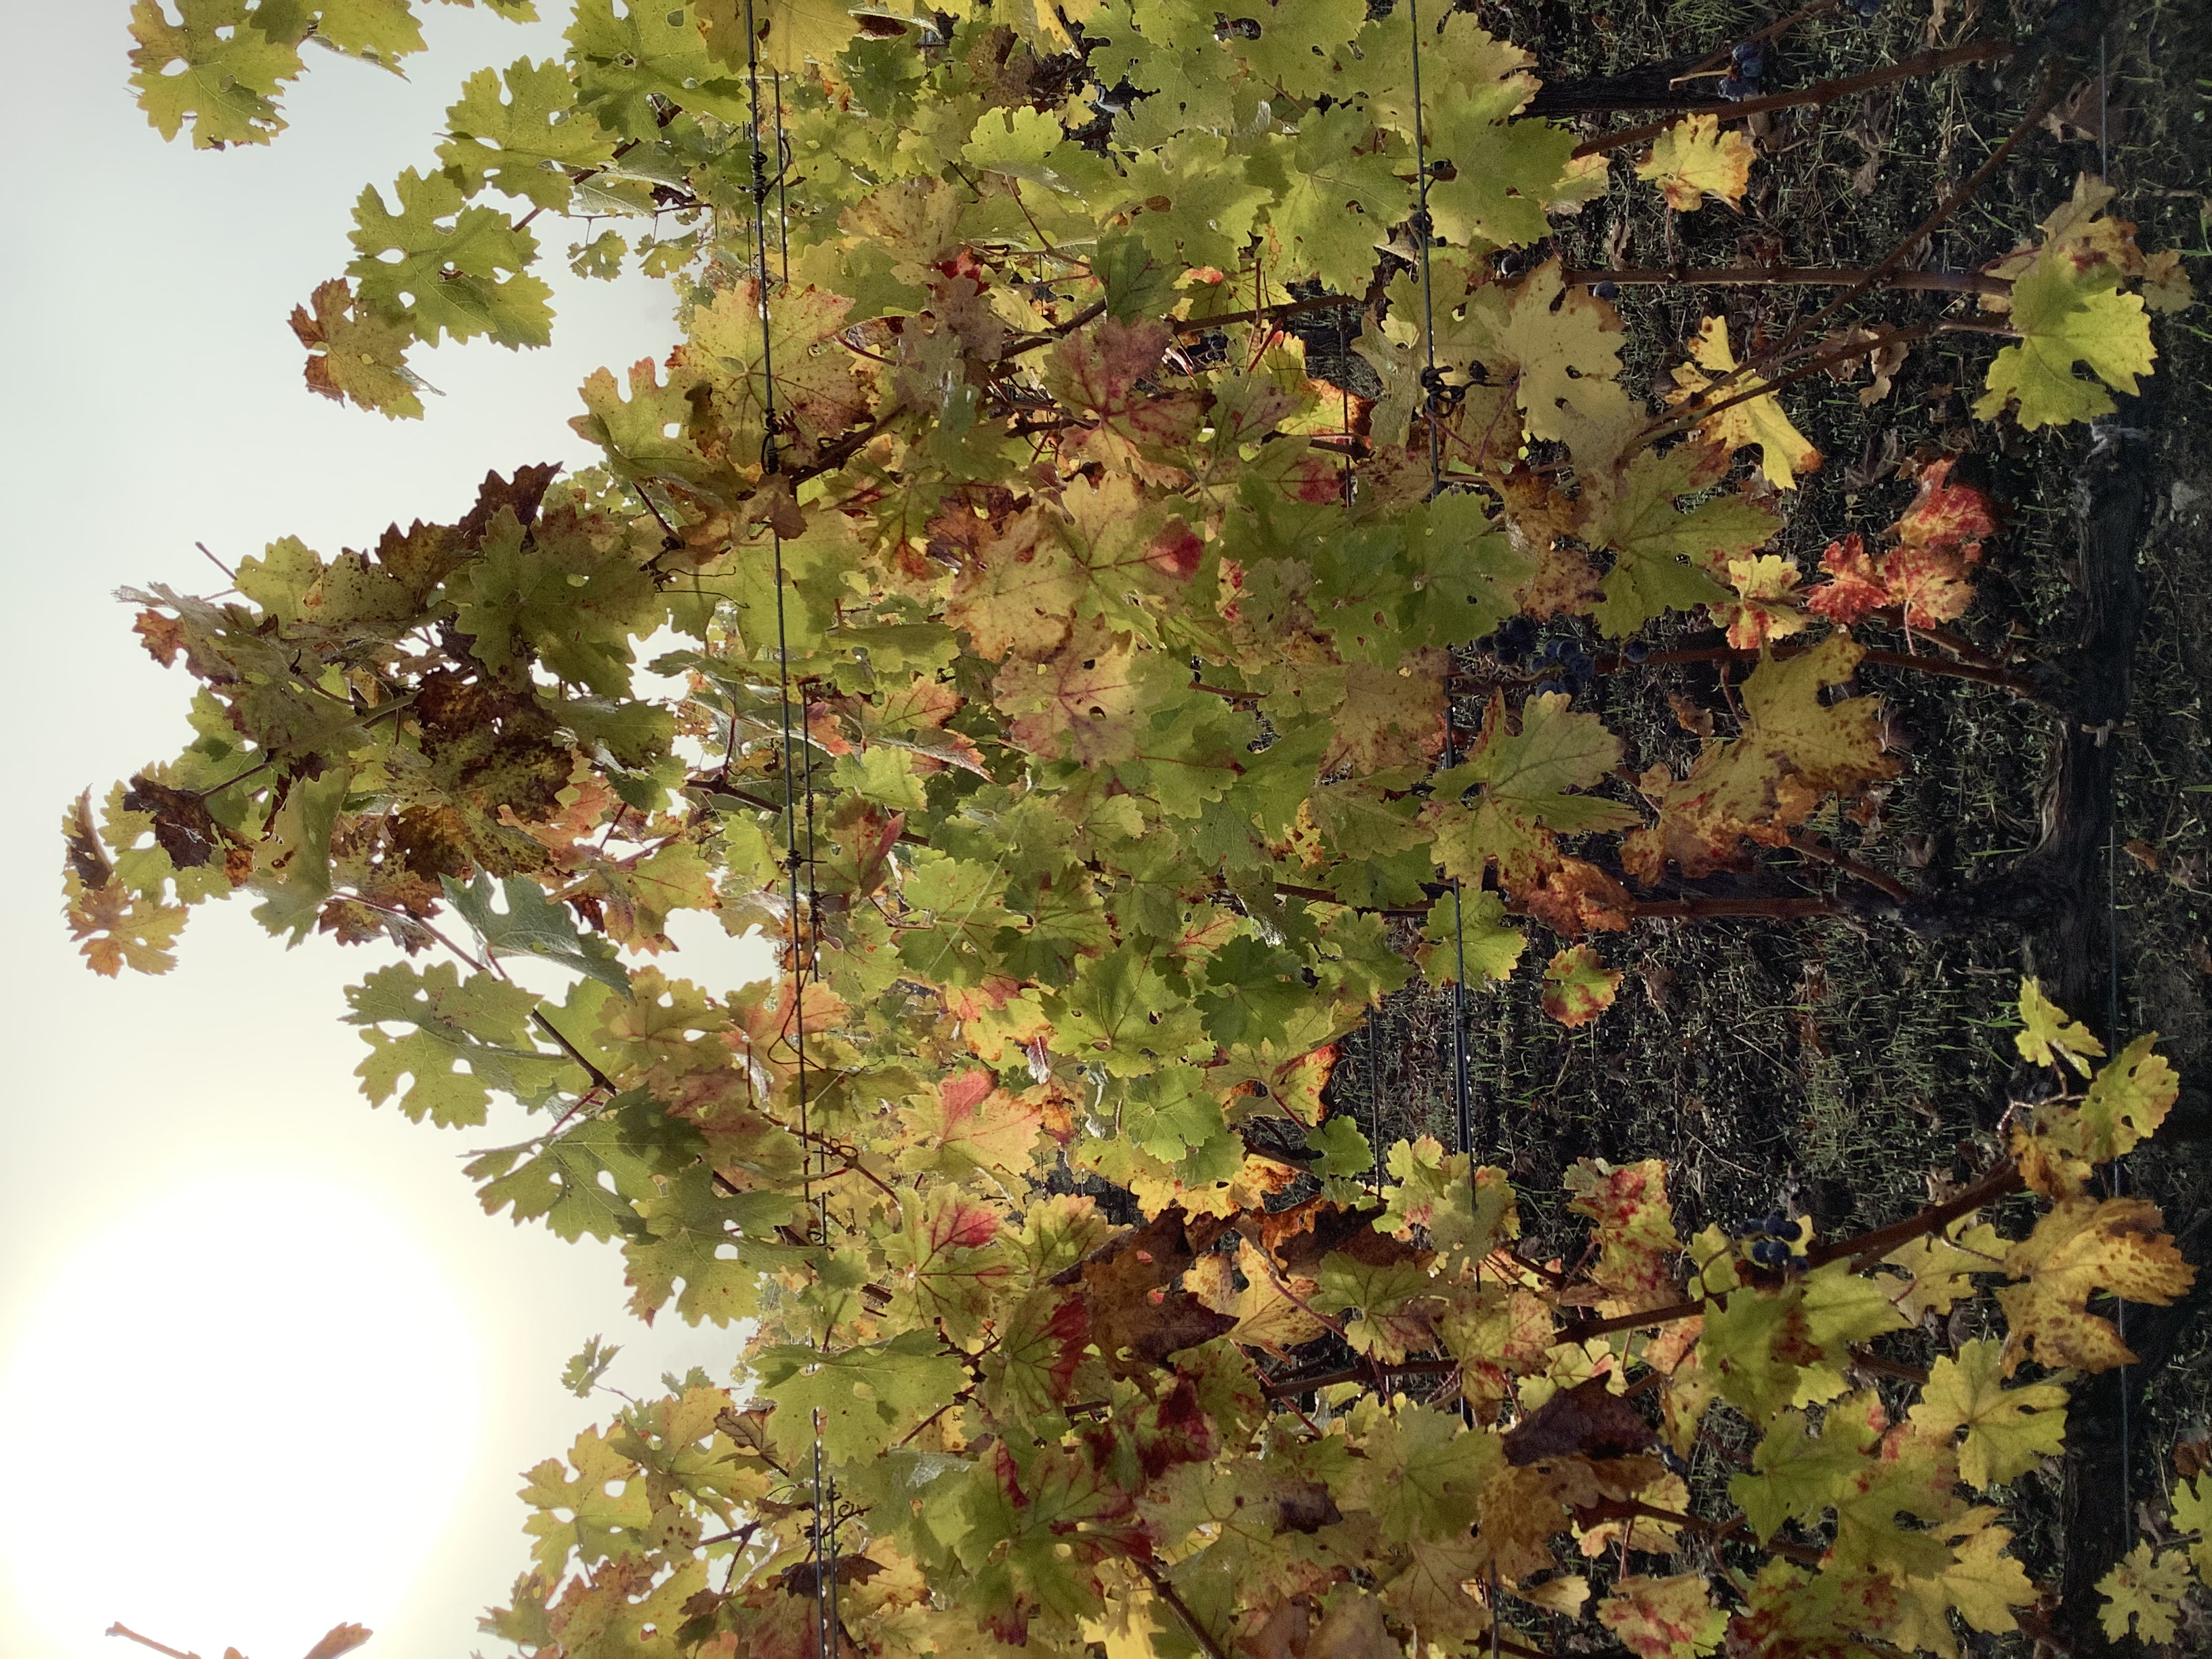
Label: Red Blotch